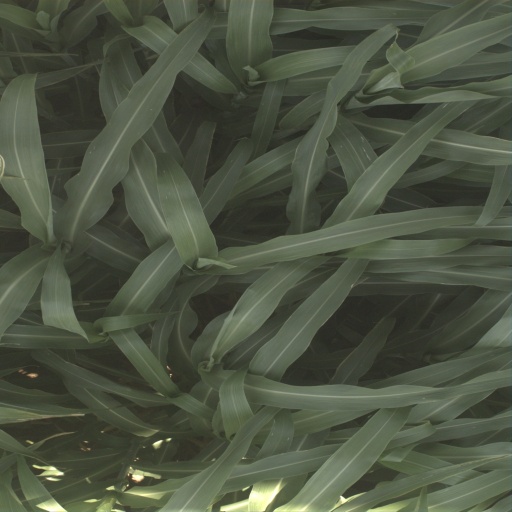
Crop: sorghum